Jarugu Narasimha Moorthy

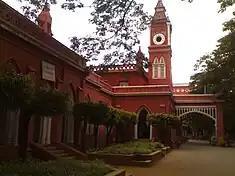
Bangalore University

J. N. Moorthy, Born in B. Kothakota, a border town in Chittoor district of the south Indian state of Andhra Pradesh, graduated in chemistry from Bangalore University in 1985 and completed his master's degree from the same university in 1988. Subsequently, he joined the Indian Institute of Science from where he secured his Phd, under the supervision of Prof. K. Venkatesan, in 1994 and went to the US to pursue his post-doctoral studies under the guidance of Jay Kochi of the University of Houston. In 1995, after obtaining an Alexander von Humboldt fellowship, he moved to the laboratory of Waldemar Adam at the University of Würzburg where he stayed for one and half years. He subsequently moved to the University of Victoria in 1996 to work with Cornelia Bohne. In 1998, he returned to India to join the Indian Institute of Technology, Kharagpur in June 1998 as an assistant professor but stayed there only for a few months and relocated to the Indian Institute of Technology, Kanpur where he served as an associate professor from December 2003 before becoming a professor of the department of chemistry in 2008. After holding the Lalit M. Kapoor Chair Professorship during 2011–14, he also served as the Dr. Jag Mohan Garg Chair Professor at the institute. In between, he has had various stints abroad as a visiting professor at institutions such as University of Bremen (Alexander von Humboldt fellow 2004-05), Jacobs University Bremen (Royal Society of Chemistry grants 2007), University of Strasburg (2010) and Osaka University (2010). On 1 April 2019, Professor J. N. Moorthy was appointed the Director of the Indian Institute of Science Education and Research, Thiruvananthapuram (IISER-Thiruvananthapuram), and continues to serve there.